Radar tower

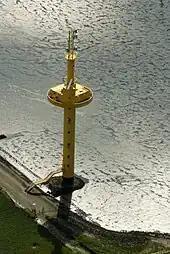
Radar tower on the North Sea artificial island of Langlütjen I in Germany (2012 aerial photograph)

A radar tower is a tower whose function is to support a radar facility, usually a local airport surveillance radar, and hence often at or in the vicinity of an airport or a military air base. The antenna is often continually rotating. In addition, radar towers are used for the installation and operation of search and height finder radars at military radar stations, where the mission is to support air defense missions. These missions were characterized as Aircraft Control & Warning (AC&W), or Long Range Surveillance in support of the Semi-Automatic Ground Environment (SAGE).